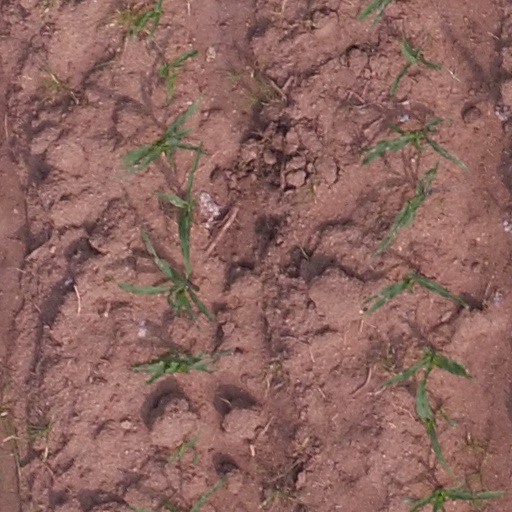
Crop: maize; corn